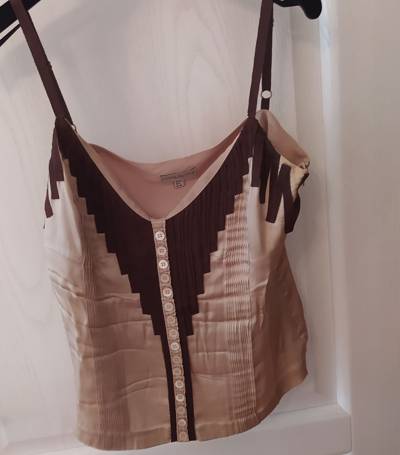
Waste category: clothes